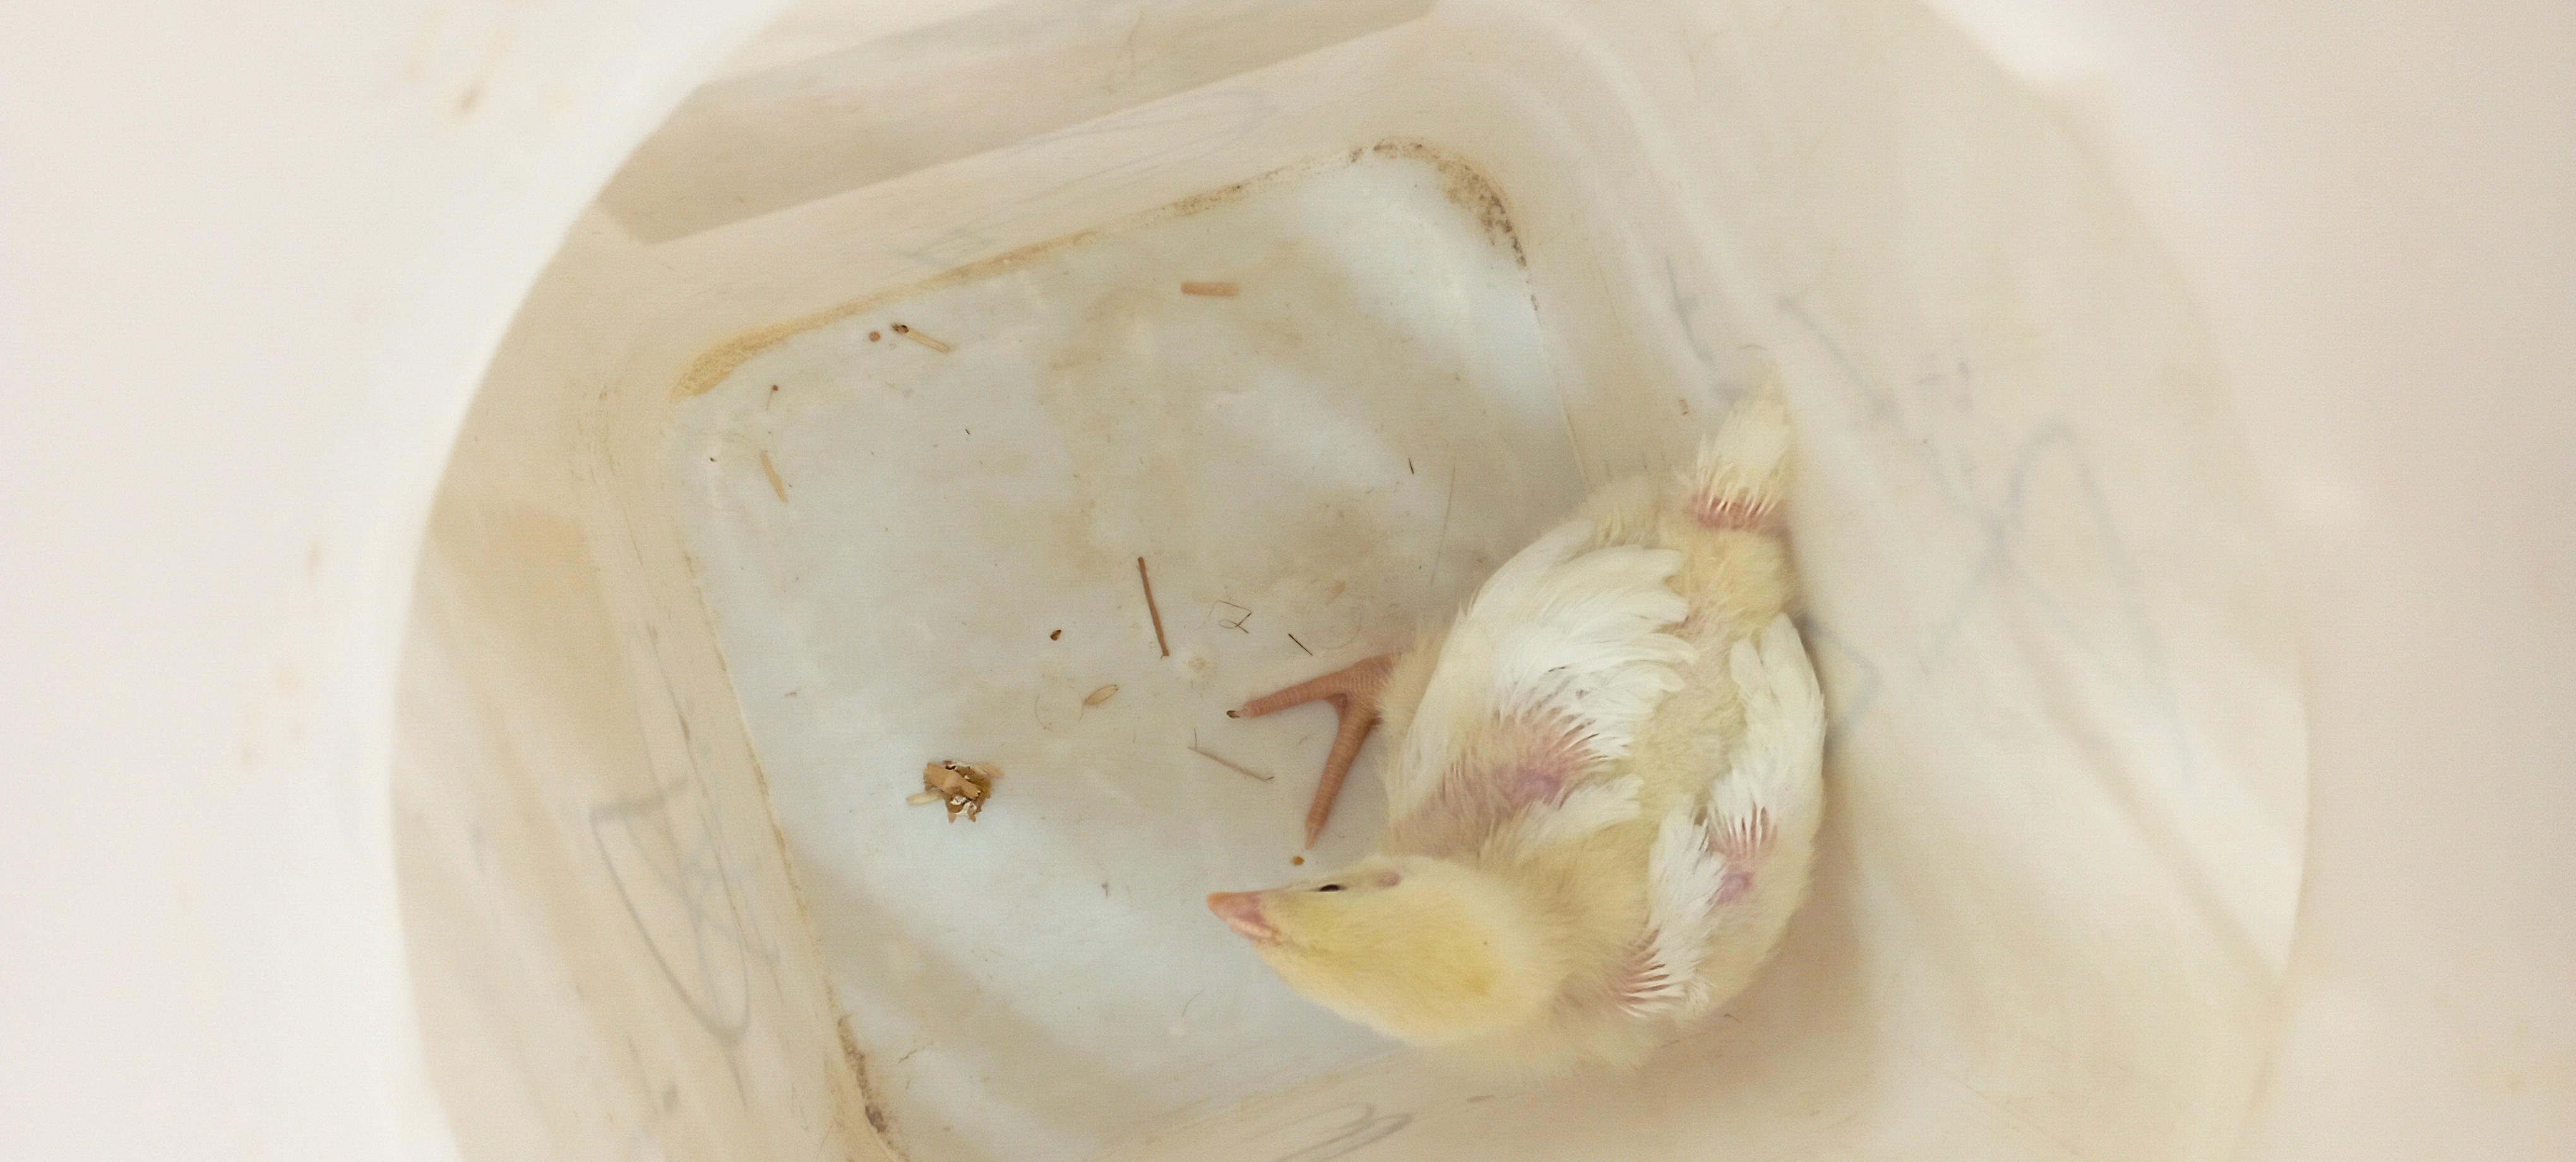
Weight: 381 g